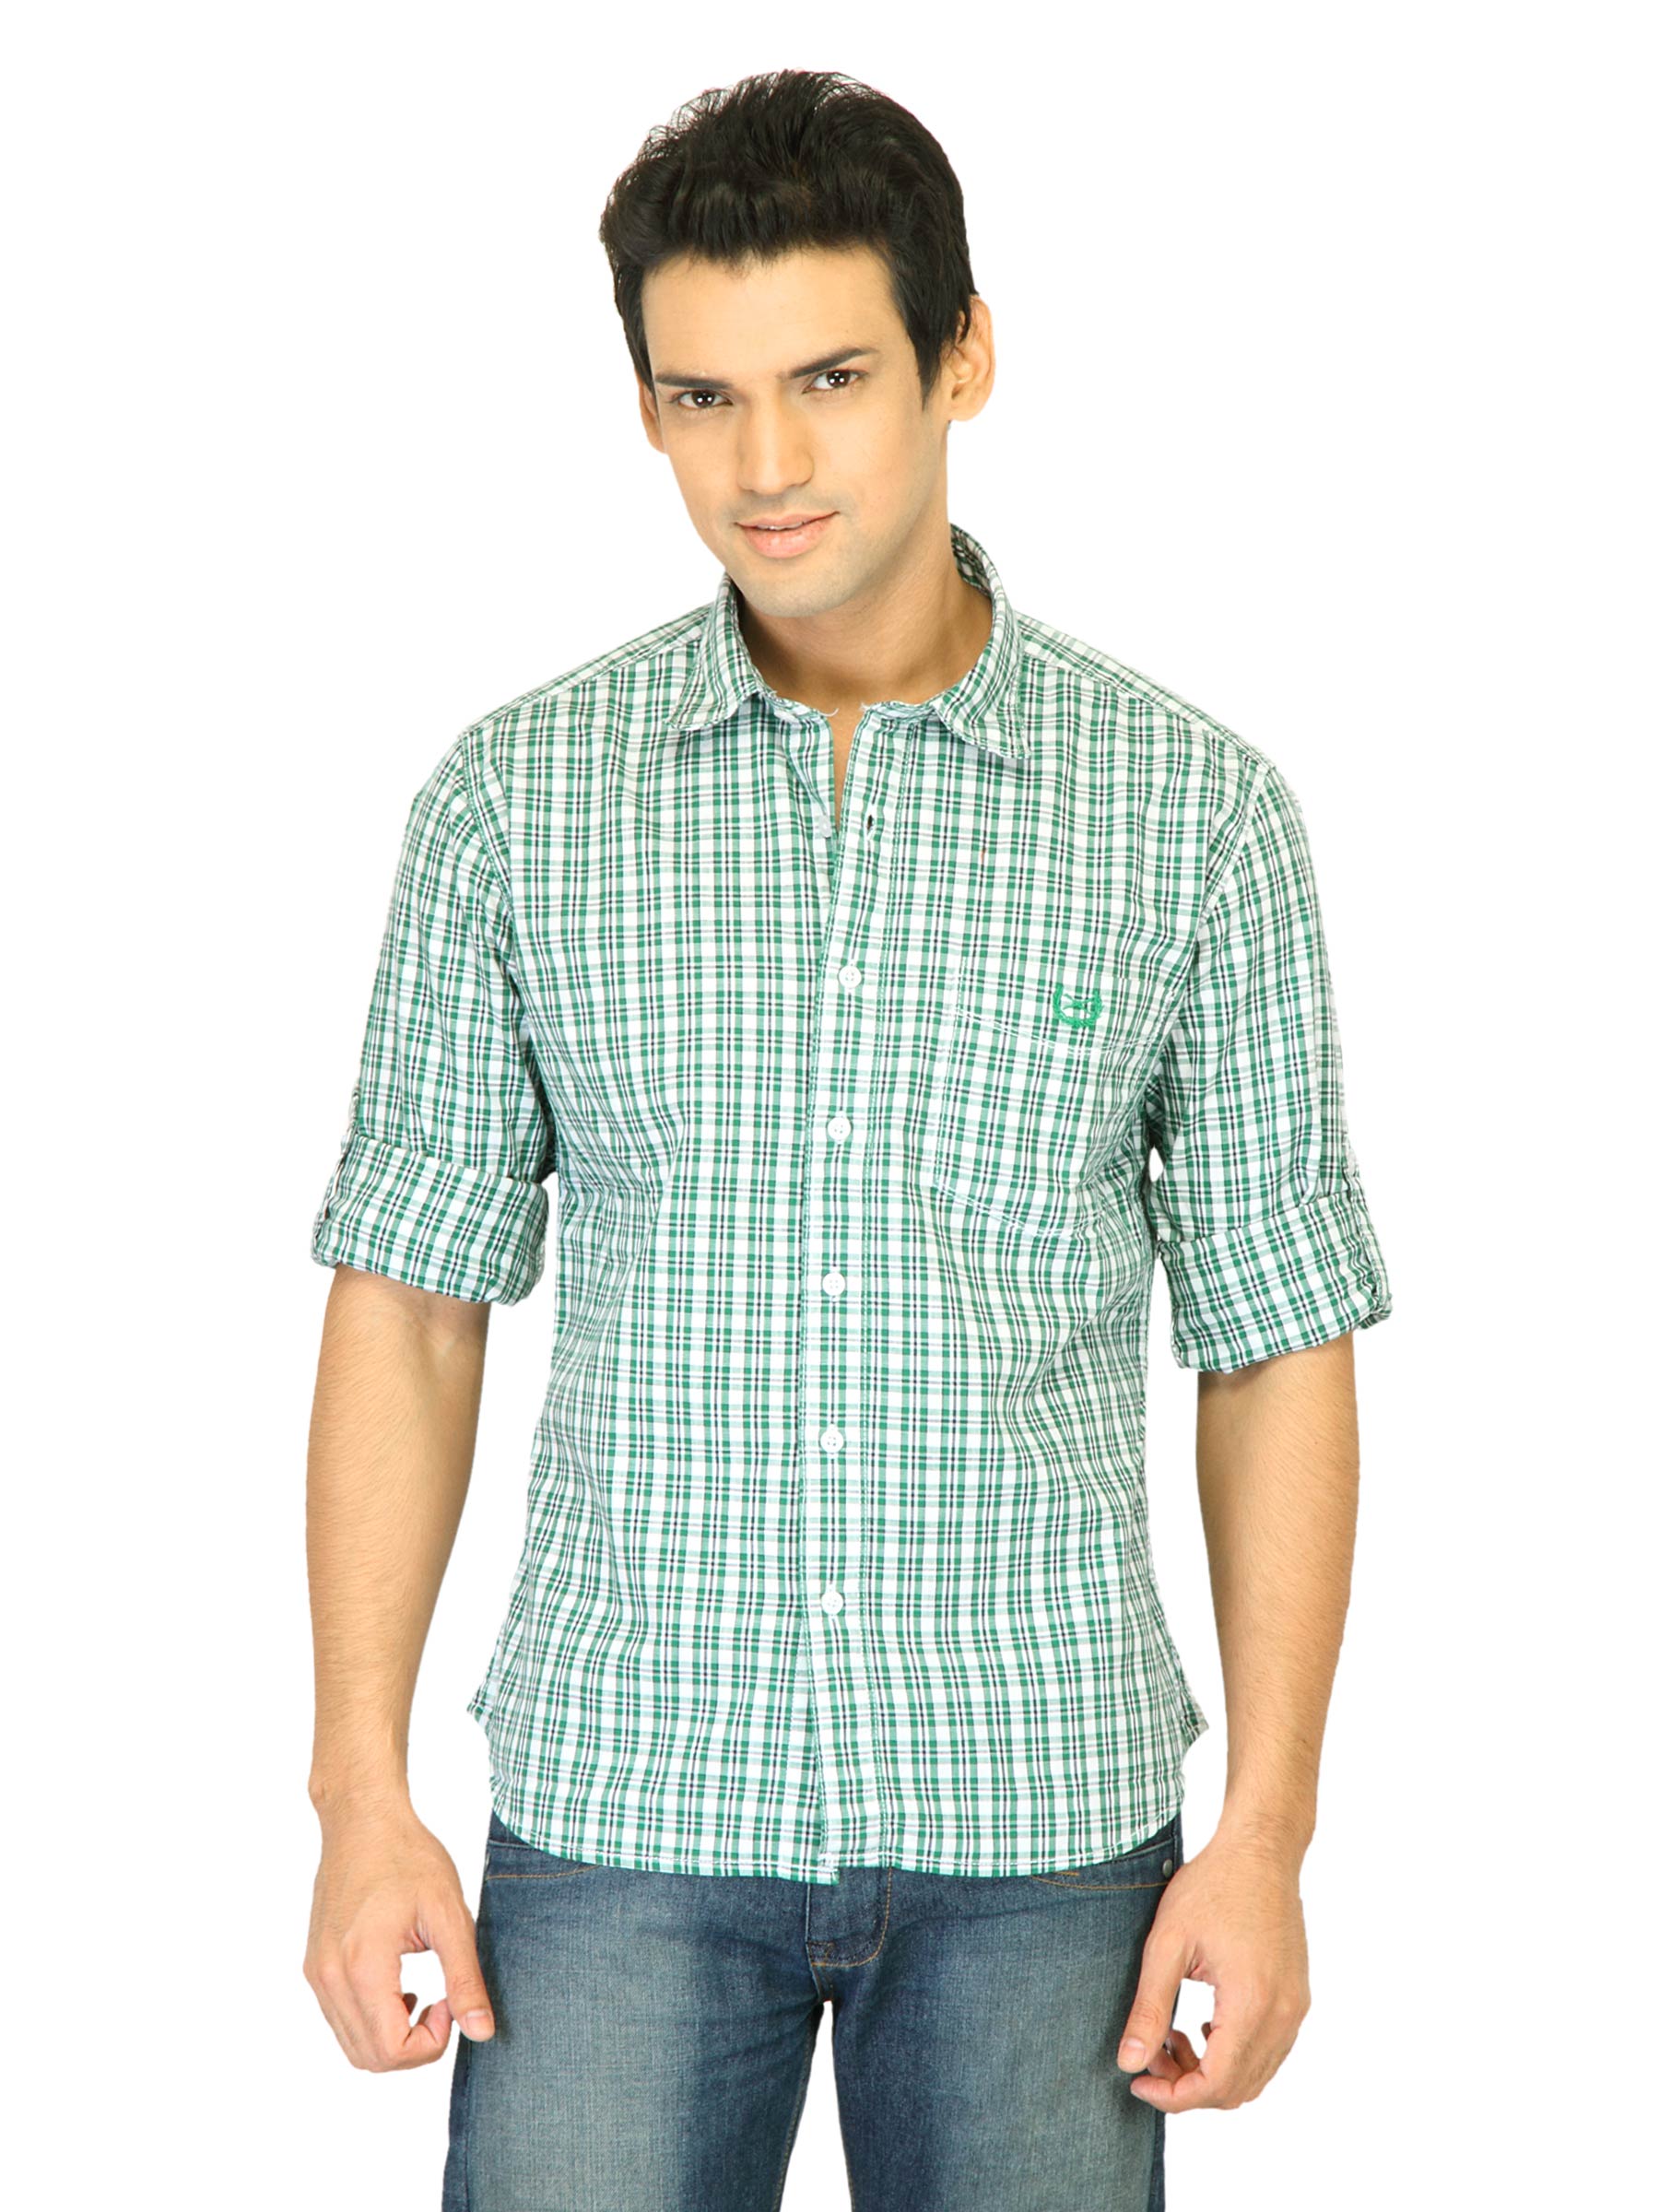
Scullers Men Check Green Shirts
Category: Apparel / Topwear / Shirts
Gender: Men
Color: Green
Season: Fall 2011
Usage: Casual